FK Utenos Utenis

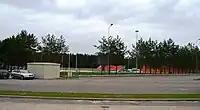
Utenis stadium

Utenis Stadium is a multi-purpose stadium in Utena, Lithuania. The stadium was renovated using funds from the European Union and opened on September 5, 2013. It is currently used mostly for football matches and is the home stadium of FK Utenos Utenis.